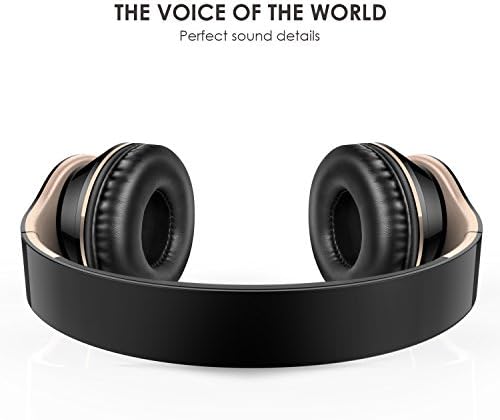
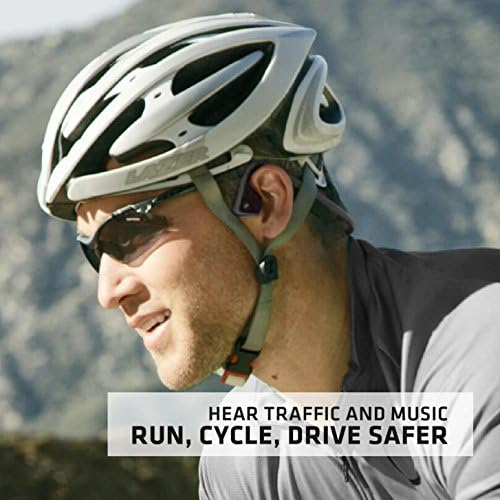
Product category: headphones
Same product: no